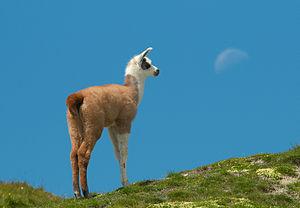
Jeune Lama en France (Pyrénées)(Lama)